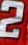
Number: 2